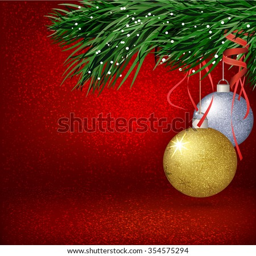
new year balls on a branch .